Cholnan Srikaew

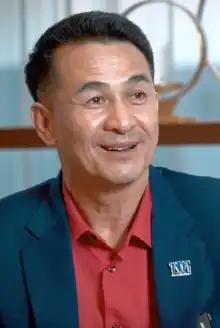
Cholnan in 2023

Cholnan Srikaew (RTGS: "Chonnan Sikaeo"; born 4 June 1961) is a Thai politician and former physician. He was previously the Opposition Leader in the House of Representatives of Thailand from 23 December 2021 to 20 March 2023. He was the leader of the Pheu Thai Party from 28 October 2021 to 30 August 2023.